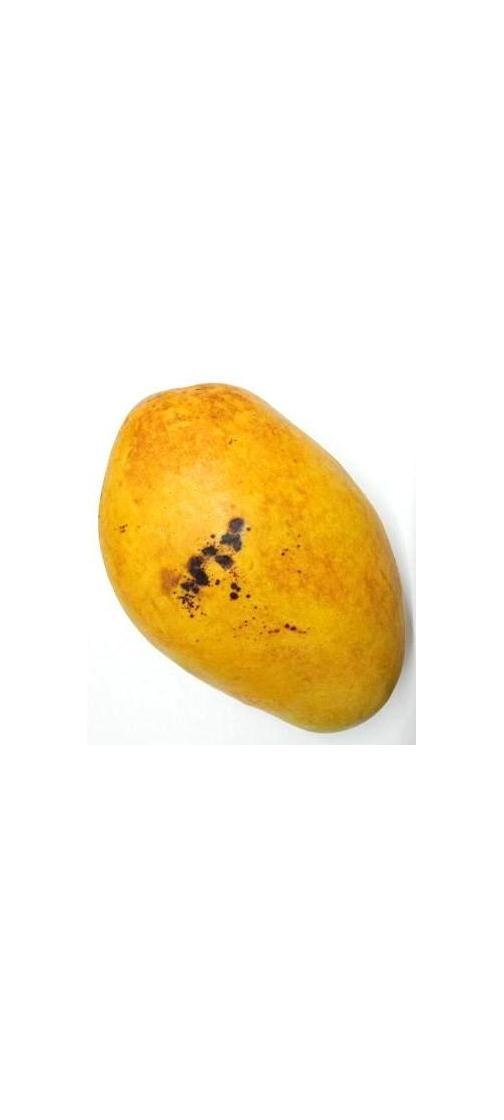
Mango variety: Bari-11